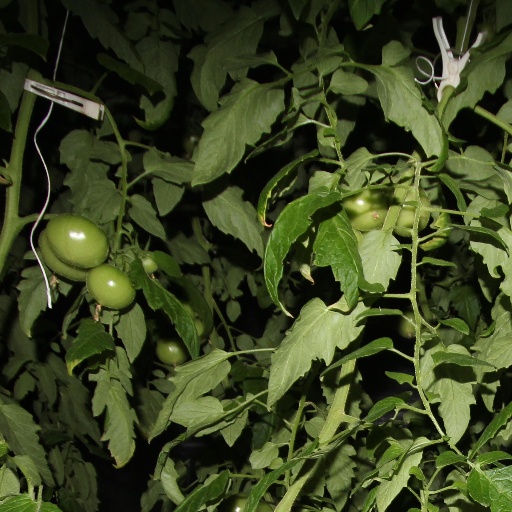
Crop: tomato